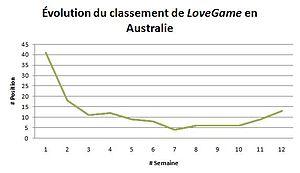
Évolution du classement de LoveGame dans le hit-parade australien.
LoveGame est une chanson electropop de l’artiste américaine Lady Gaga, issue de son premier album, The Fame, parut en 2008. Produite par RedOne, la piste est sortie en tant que troisième single de l’album en Amérique du Nord et en Europe ainsi que quatrième en Australie, en Nouvelle-Zélande et en Suède, faisant suite à Eh, Eh. LoveGame est également sorti en tant que quatrième single au Royaume-Uni mais après Paparazzi, contrairement aux autres pays.